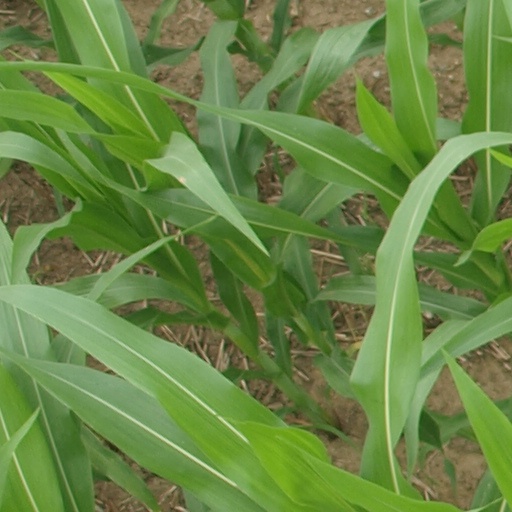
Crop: maize; corn